Grumeti Game Reserve

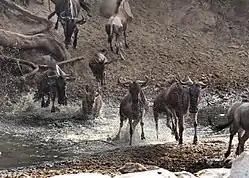

The Grumeti Game Reserve is found in Tanzania. It was established in 1993. This site is 411 km.